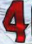
Number: 4